Vancouver, Victoria and Eastern Railway

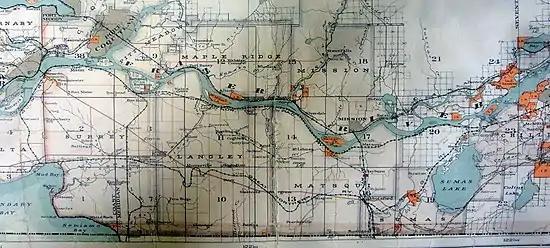
Fraser Valley, BC map, 1914. Under construction are the GN along the northwest shore of Sumas Lake and the CNoR along the south shore of the Fraser River

The Vancouver, Victoria and Eastern Railway (VV&E) was a railway line proposed to connect Metro Vancouver with the Kootenays, in Canada. After acquisition by the Great Northern Railway (GN), most of the route was built, but a passenger through service, using the arranged running rights on the tracks of other companies, never transpired.